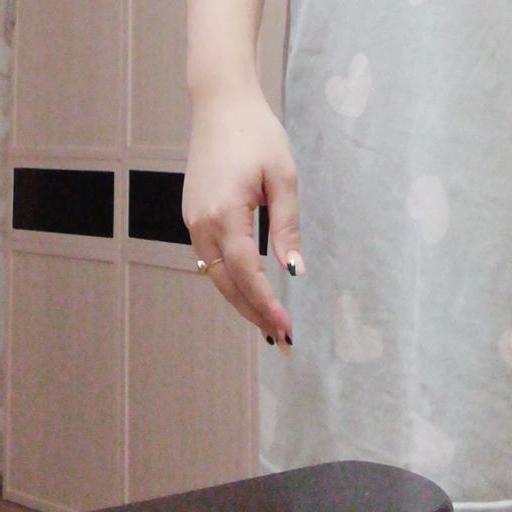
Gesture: no_gesture